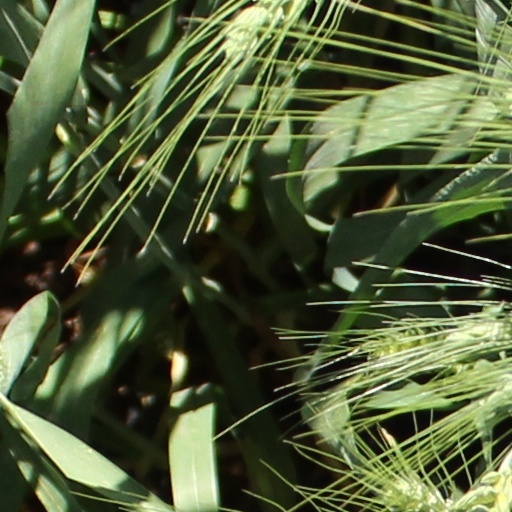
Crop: wheat